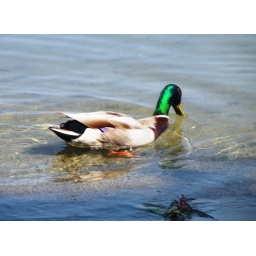
This is the duck we chased around in the water